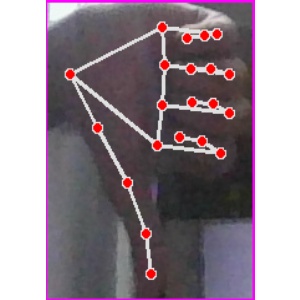
अक्षर: फ